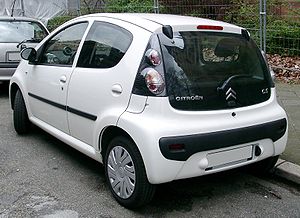
Citroën C1 / Billeder
Citroën C1 er en personbil fra Citroën, der blev introduceret i Danmark i 2005. Modellen er udviklet i samarbejde med Peugeot og Toyota.